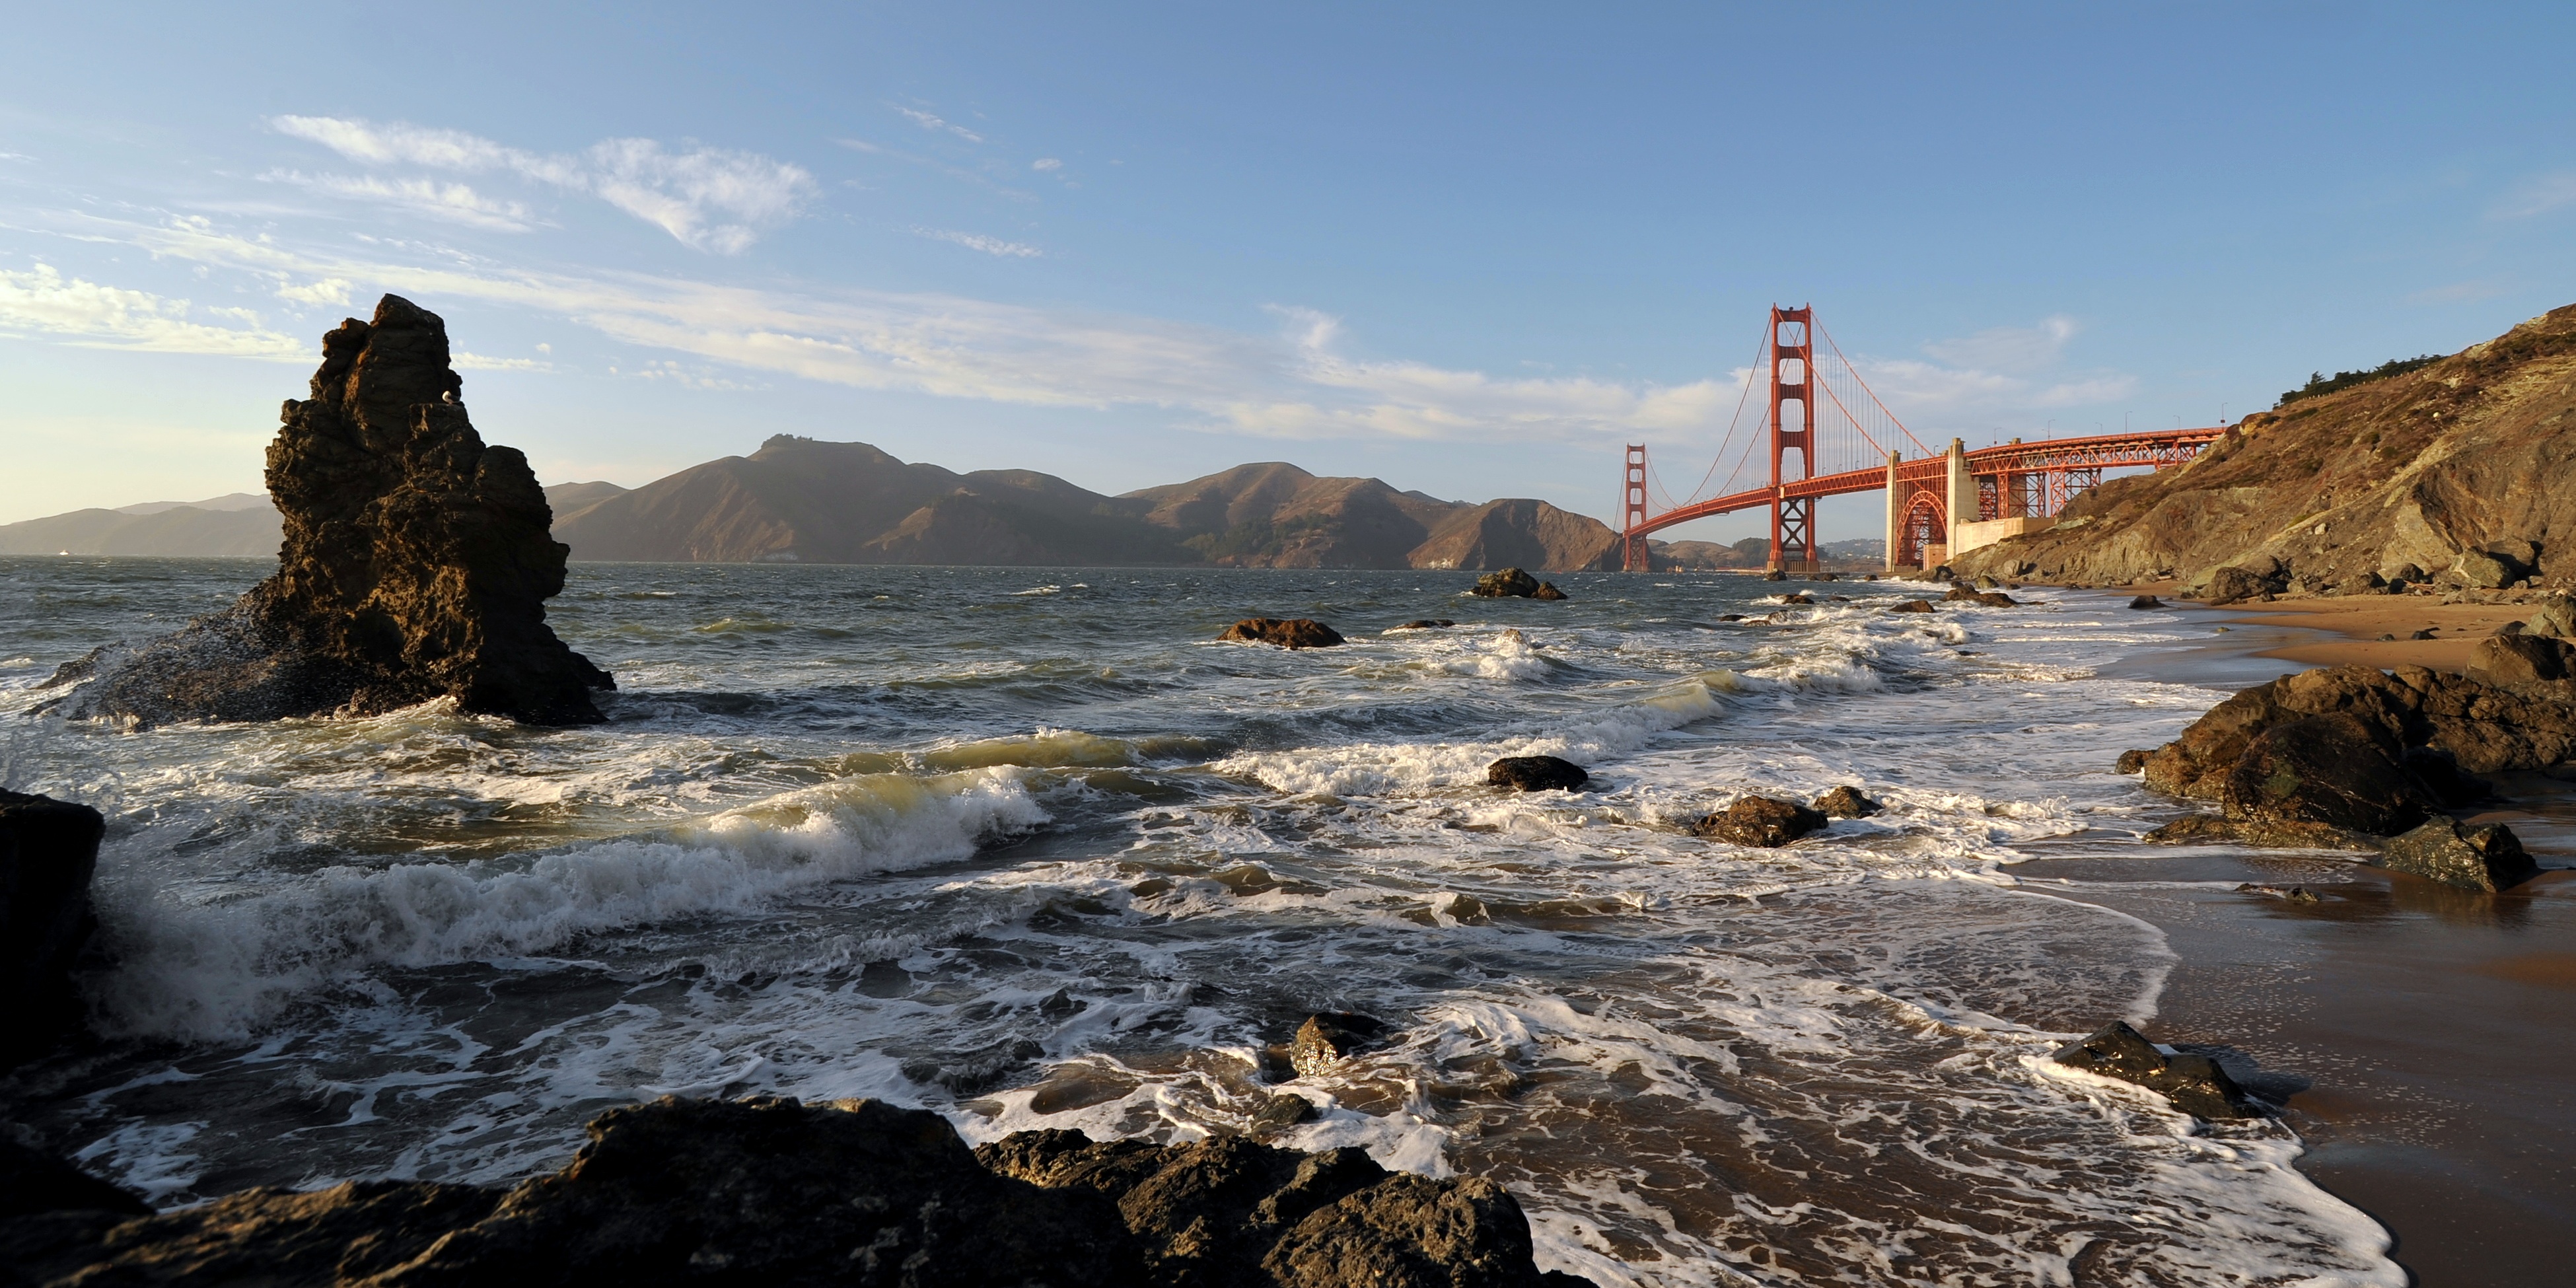
beach, sea, coast, water, sand, rock, ocean, shore, wave, cliff, cove, tower, bay, terrain, material, body of water, cape, wind wave